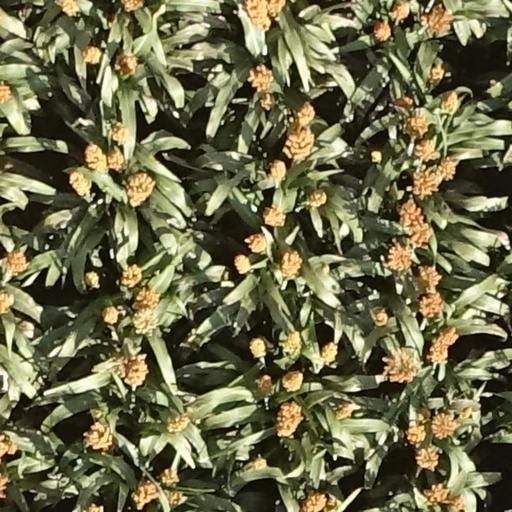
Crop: sorghum